Gözne Boundary Stone

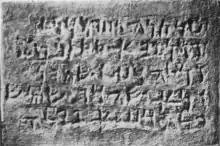
Inscription copy from 1907

The Gözne Boundary Stone is an Aramaic inscription found "in situ" in 1907 near the village of Gözne in Southern Anatolia, by John Renwick Metheny. It was first published by James Alan Montgomery.